Jute industry of Bangladesh

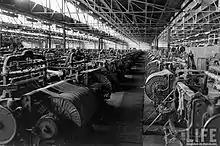
Black and white image of loom machinery

After the Bangladesh Liberation War and East Pakistan's independence, West Pakistan jute mill owners left the country, abandoning their facilities. The government of Bangladesh ordered the Bangladesh Jute Board to take over the empty mills and appointed administrators for them. The administrators proved to be inept because they were appointed through political connections. In 1972, the government, having added socialism to the constitution of Bangladesh, nationalised all industries, including jute. The nationalised jute mills were placed under the Bangladesh Jute Mills Corporation. Adamjee Jute Mills suffered from management problems after nationalisation. In addition, there was absenteeism and issues with union groups.